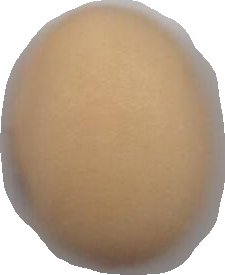
Variety: Anjasmoro